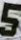
Number: 5